Aluminum building wiring

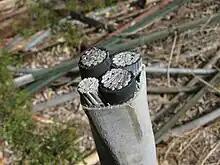
Larger electrical cable that has stranded aluminum wires with an outer sheath used for service entrance feeders from a meter to a panel

Aluminum alloys used for electrical conductors are only approximately 61% as conductive as copper of the same cross-section, but aluminum's density is 30.5% that of copper. Accordingly, one pound of aluminum has the same current carrying capacity as two pounds of copper. Since copper costs about four times as much as aluminum by weight (roughly /lb vs. /lb ), aluminum wires are one-eighth the cost of copper wire of the same conductivity. The lower weight of aluminum wires in particular makes these electrical conductors well suited for use in power distribution systems by electrical utilities, as supporting towers or structures only need to support half the weight of wires to carry the same current.